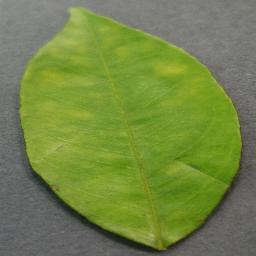
Label: Orange___Haunglongbing_(Citrus_greening)